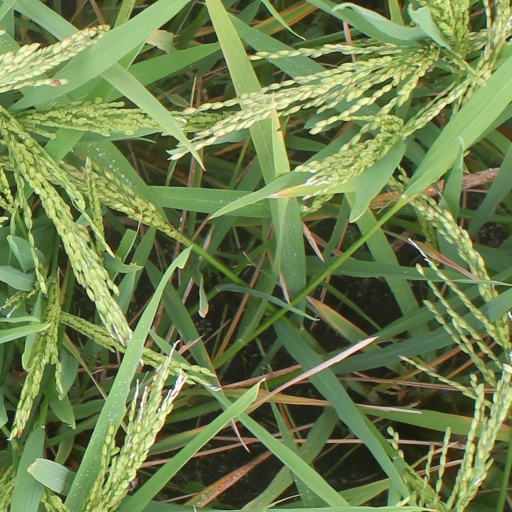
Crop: rice